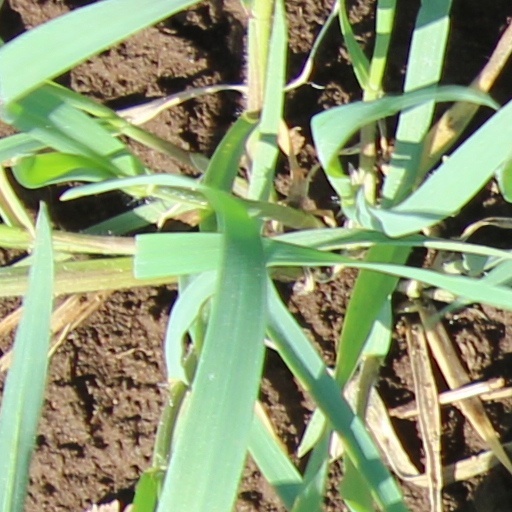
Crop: wheat